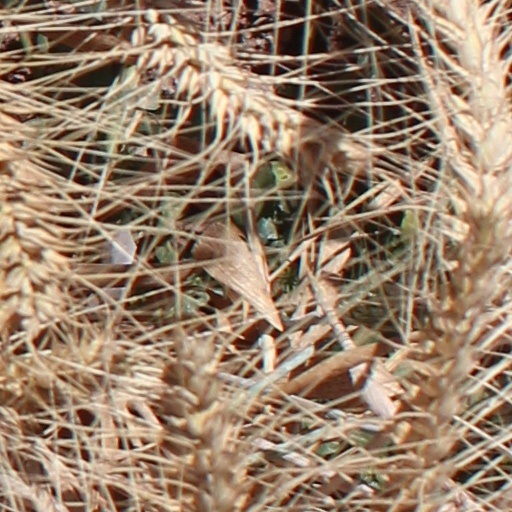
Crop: wheat